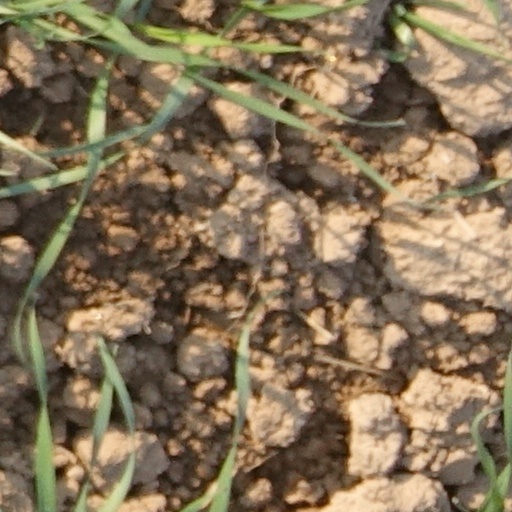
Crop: wheat